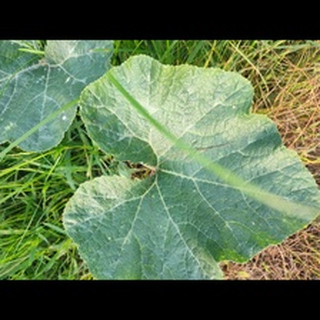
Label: healthy_pumpkin